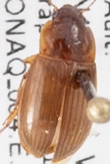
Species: Amara quenseli
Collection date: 2018-07-17
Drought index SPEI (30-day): -0.03
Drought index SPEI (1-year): -0.8
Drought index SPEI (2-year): -0.9